Complementarity plot

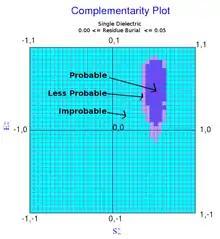
A pictorial description of the Complementarity Plot with its different regions

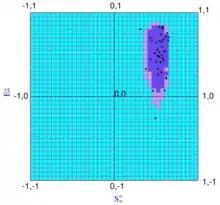
Distribution of points in the Complementarity Plot corresponding to buried amino acid side-chains from a high resolution protein crystal structure

The complementarity plot (CP) is a graphical tool for structural validation of atomic models for both folded globular proteins and protein-protein interfaces. It is based on a probabilistic representation of preferred amino acid side-chain orientation, analogous to the preferred backbone orientation of Ramachandran plots). It can potentially serve to elucidate protein folding as well as binding. The upgraded versions of the software suite is available and maintained in "github" for both folded globular proteins as well as inter-protein complexes. The software is included in the bioinformatic tool suites OmicTools and Delphi tools.